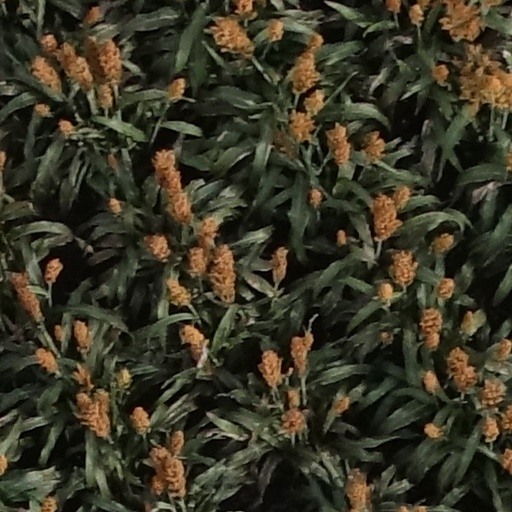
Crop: sorghum